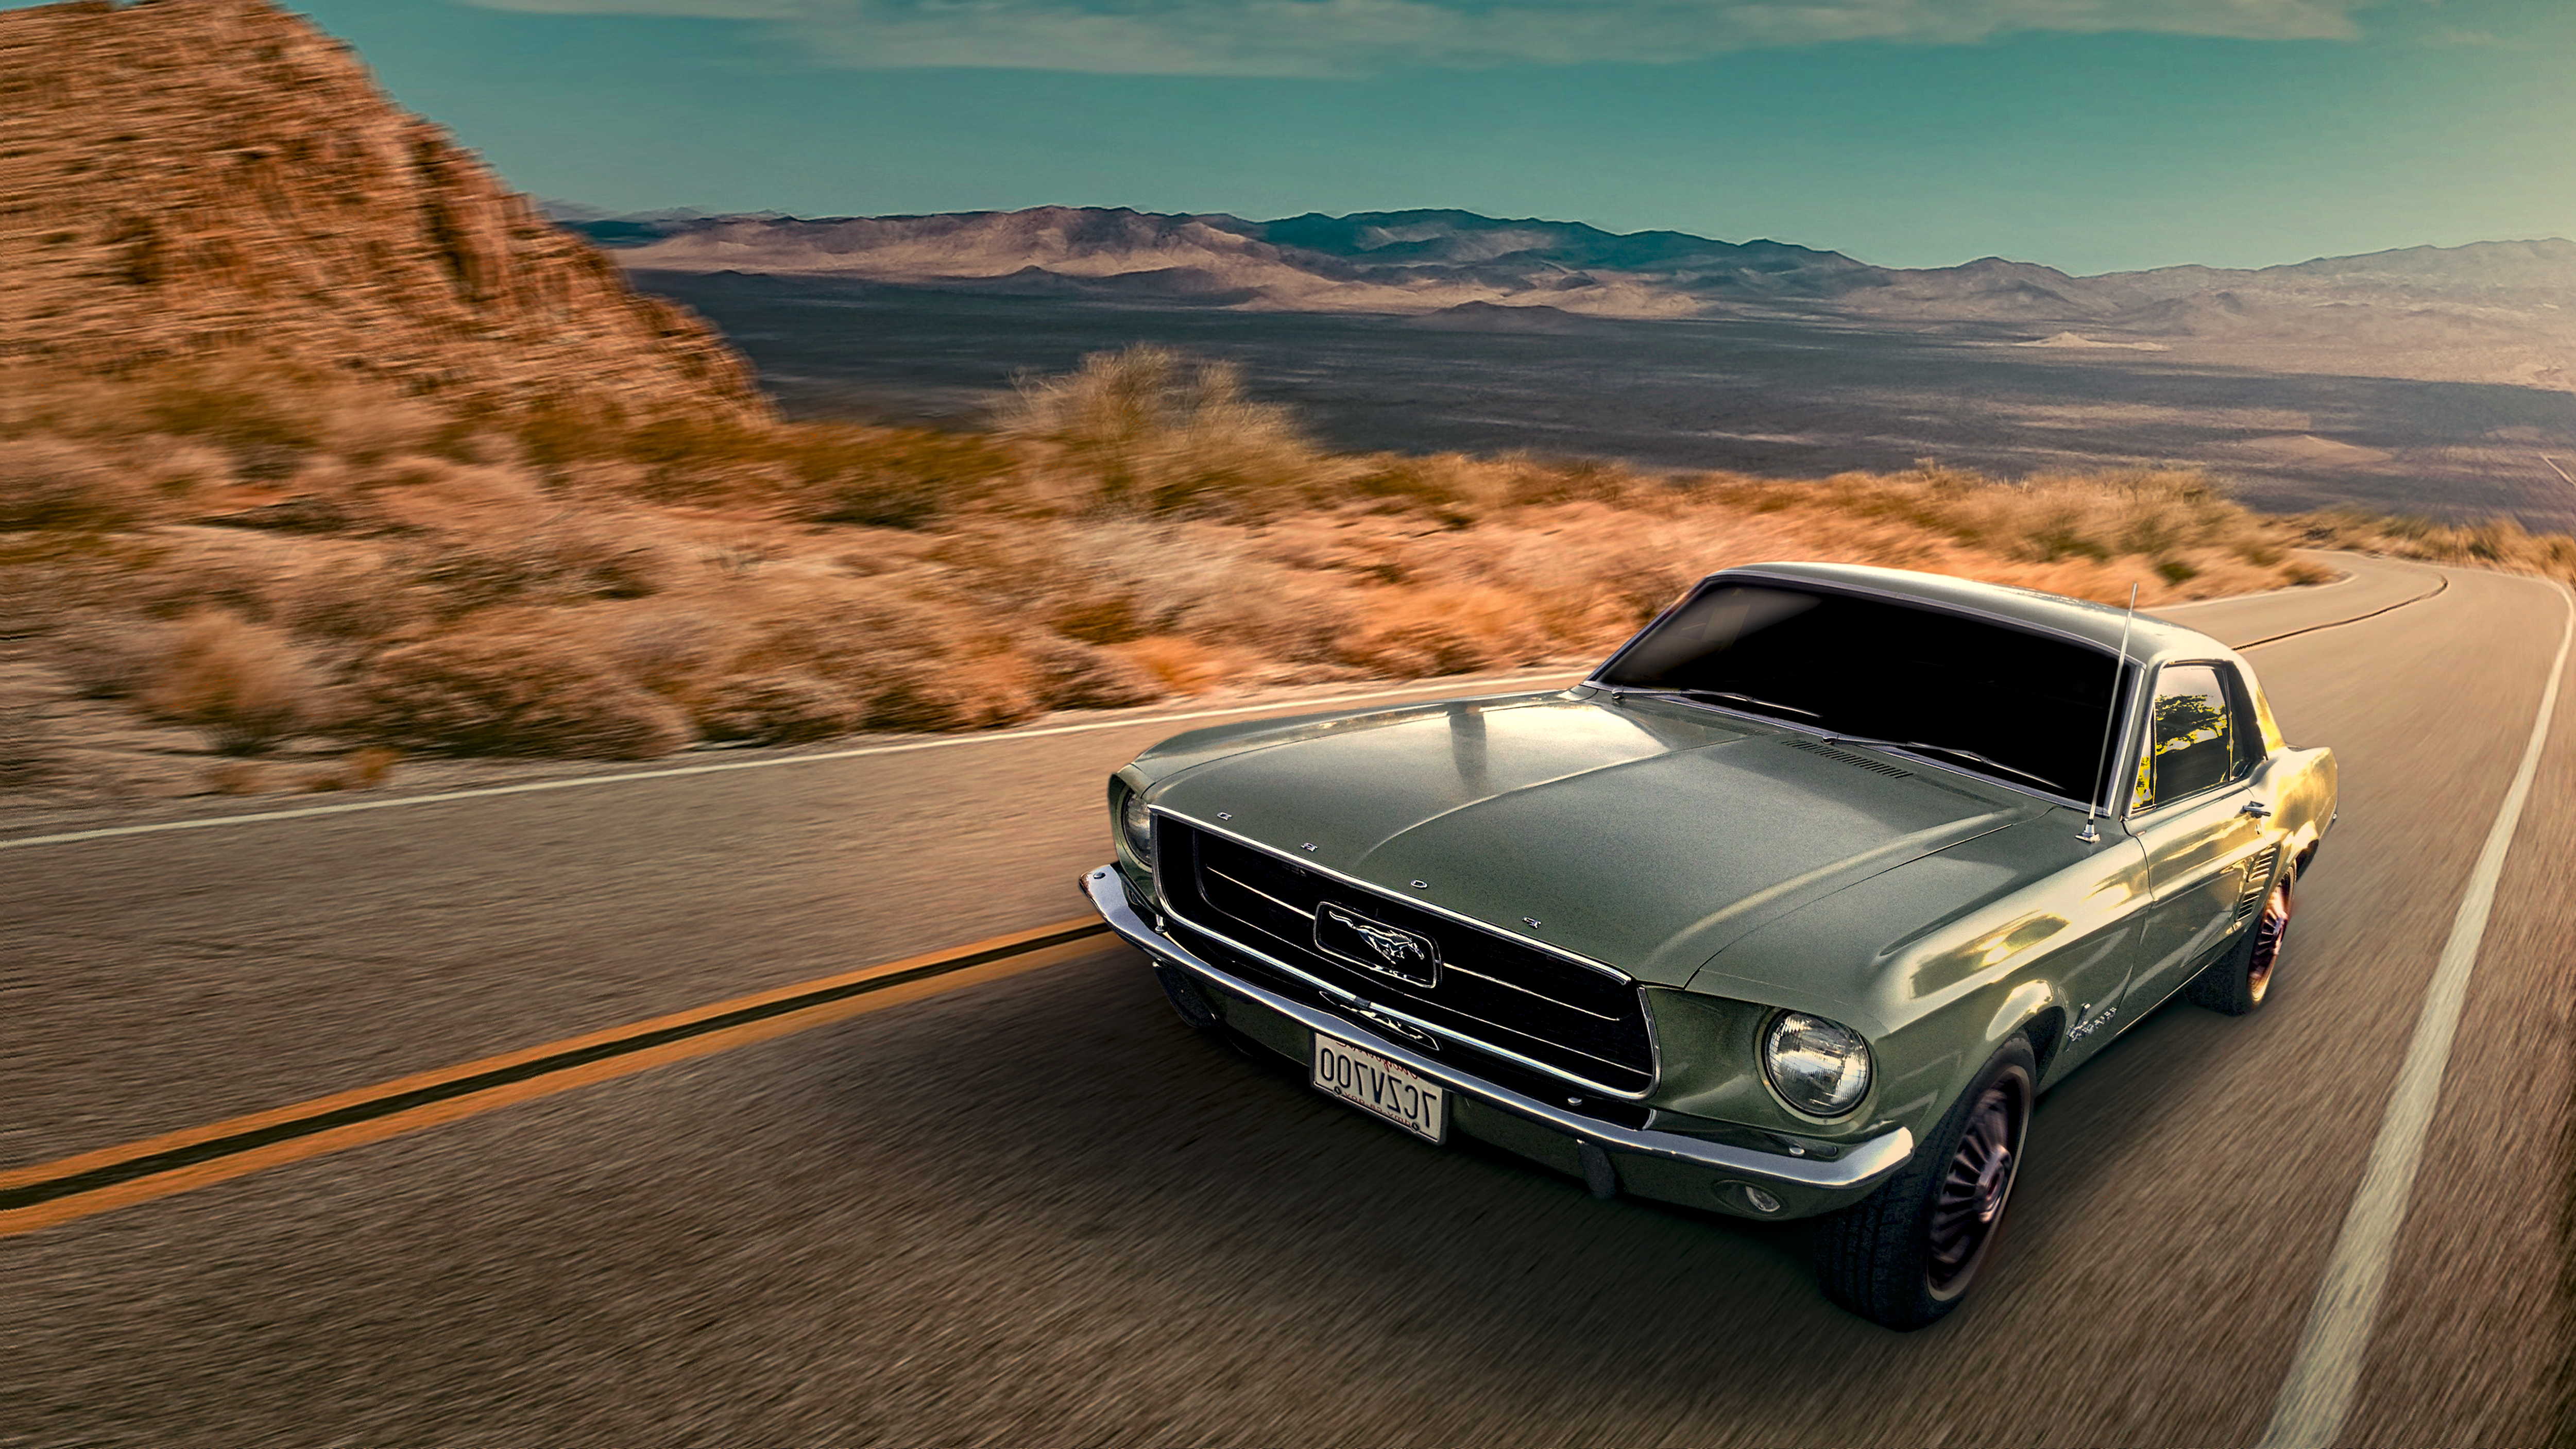
ford, mustang, auto, fahrzeug, car, land vehicle, vehicle, muscle car, automotive design, full size car, classic car, personal luxury car, hardtop, landscape, automotive exterior, first generation ford mustang, tree, bumper, ford mustang, sedan, pony car, road, coupe, performance car, compact car, driving, wheel